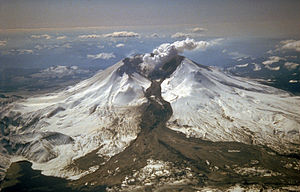
Lahar
Lahar fra Mount St. Helens, 1982
Lahar er et indonesisk ord for vulkansk mudderstrøm. En lahar kan forekomme ved en vulkan i udbrud når kratersøen tømmes. En lahar kan være meget ødelæggende, da den har konsistens som cement, flydende når den er i bevægelse, fast når den er stoppet. En lahar kan være enorm som den lahar der blev dannet af Mount Rainier i USA for 5.600 år siden med et samlet muddervolumen på 2,3 kubikkilometer.